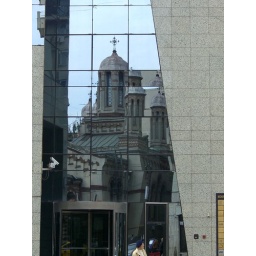
Orthodox Church reflected in the glass of the Bucharest Financial building on Calea Victoriei